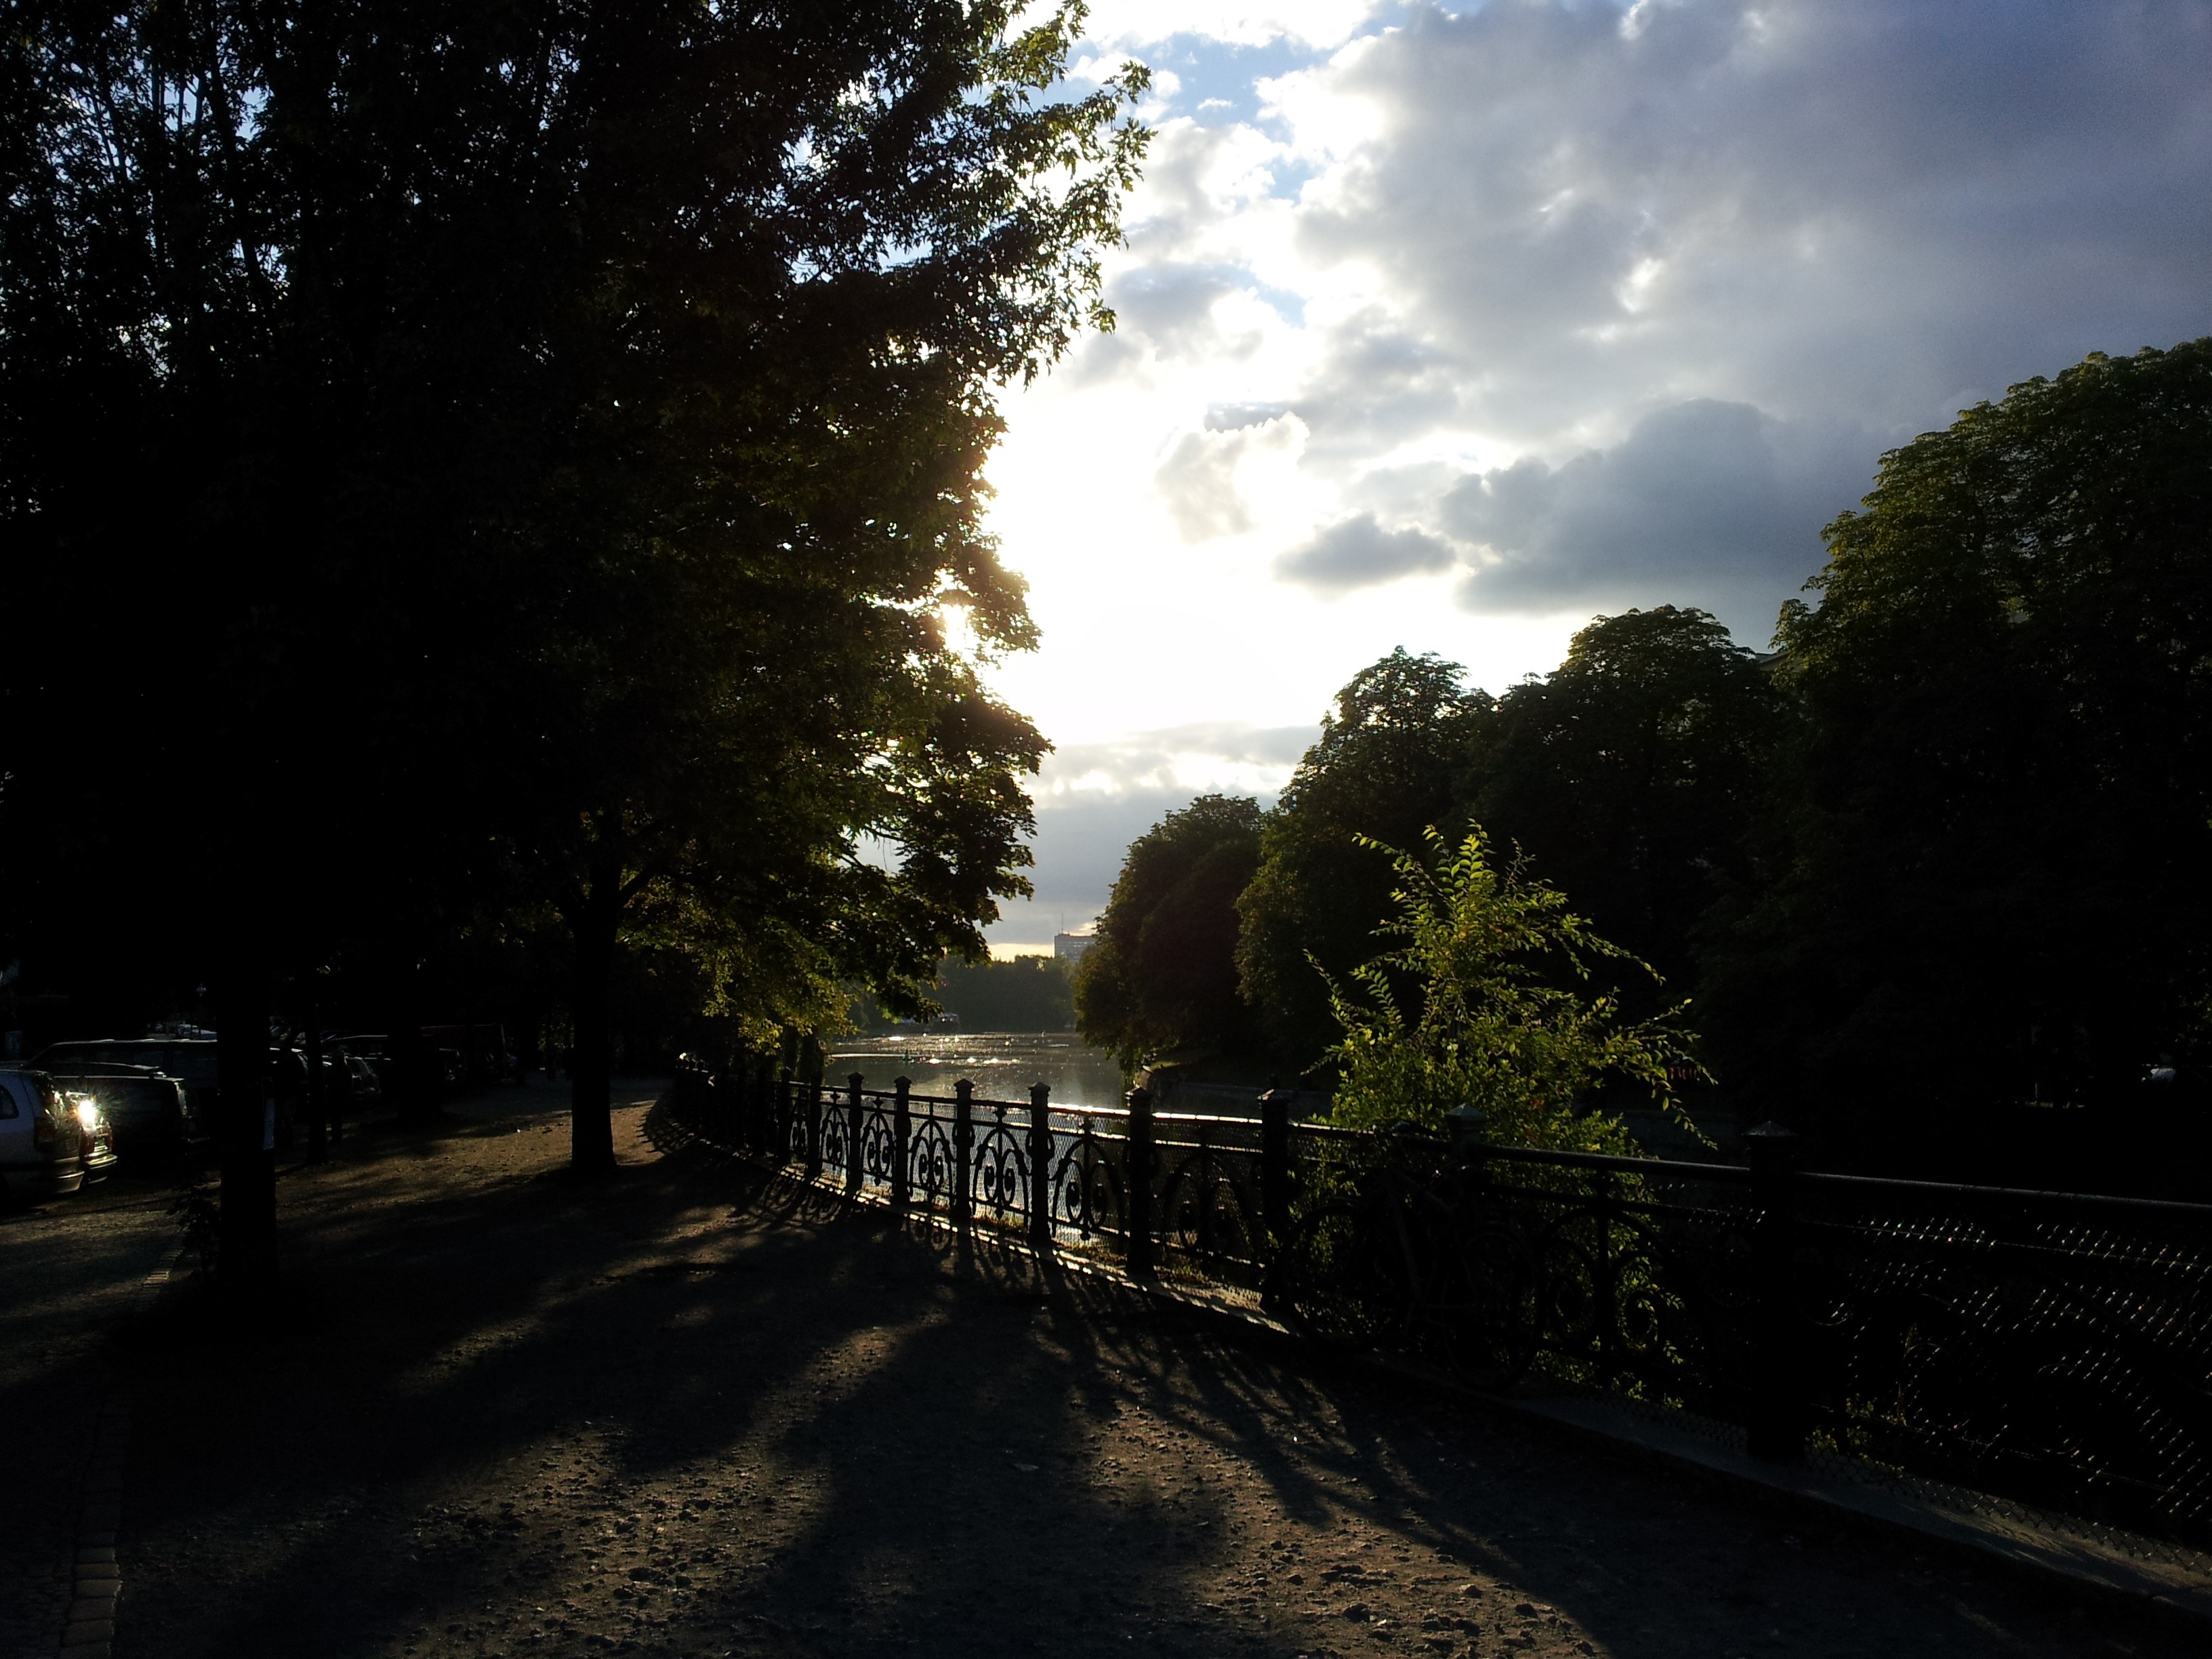
tree, nature, light, cloud, sky, sunset, road, night, sunlight, morning, shore, dusk, evening, reflection, darkness, waterway, trees, berlin, rural area, woody plant